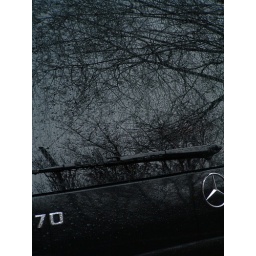
Naturally-occurring black and white - shown in full colour.